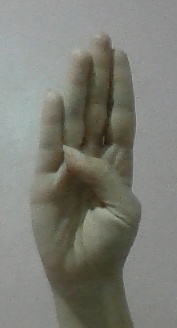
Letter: kaaf